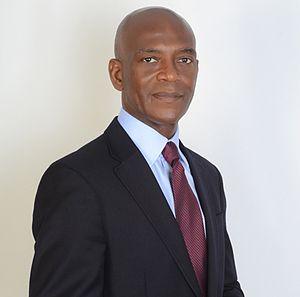
Pr. Mamadou Koulibaly, président de Liberté et Démocratie pour la République (LIDER)